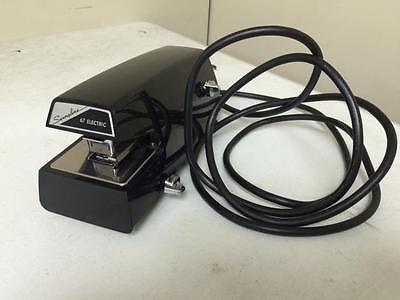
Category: stapler